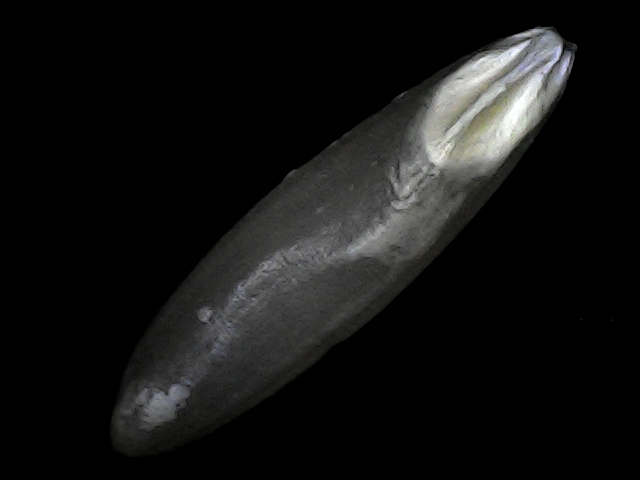
Rice variety: BRRI102